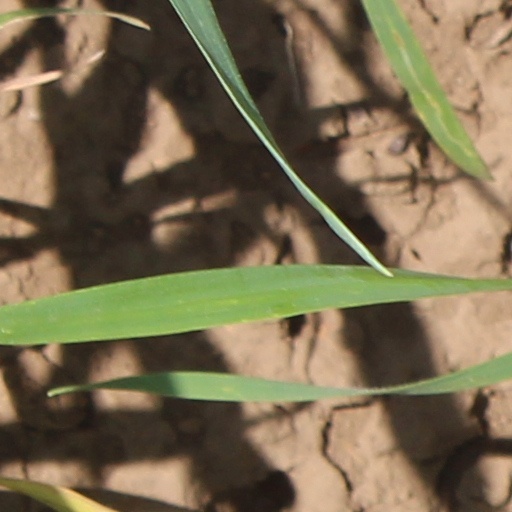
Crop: wheat